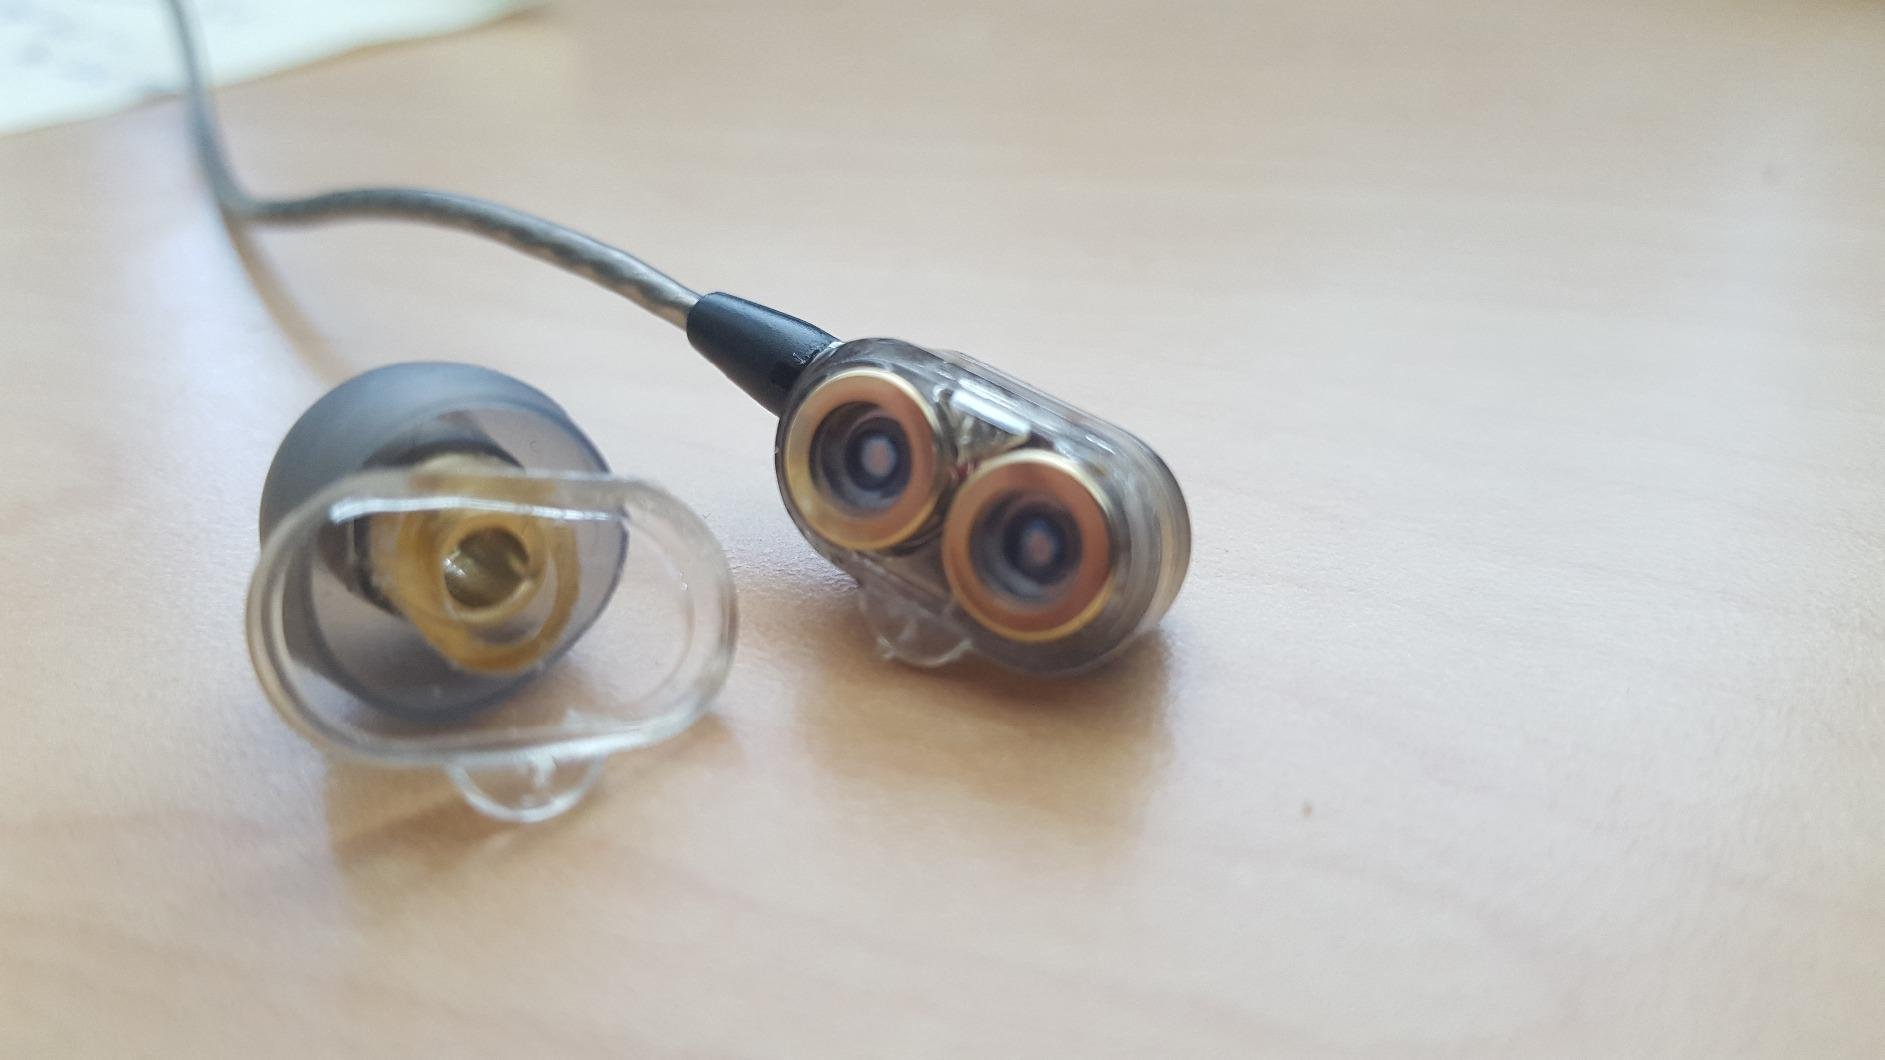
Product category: headphones
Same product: yes